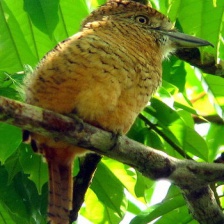
Species: BARRED PUFFBIRD
Scientific name: NYSTALUS RADIATUS